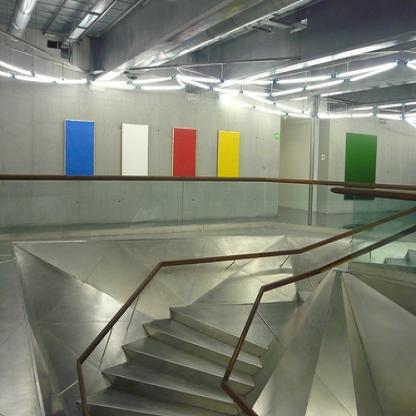
Scene: Indoor